Chicago (1927 film)

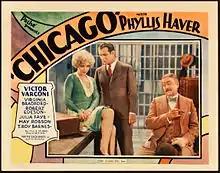
Lobby card

Chicago is a 1927 American silent crime comedy-drama film produced by Cecil B. DeMille and directed by Frank Urson. The first film adaptation of Maurine Dallas Watkins' play of the same name, the film stars Phyllis Haver as Roxie Hart, a fame-obsessed housewife who kills her lover in cold blood and, after trying to coerce her husband into taking the blame, is put on trial for murder.